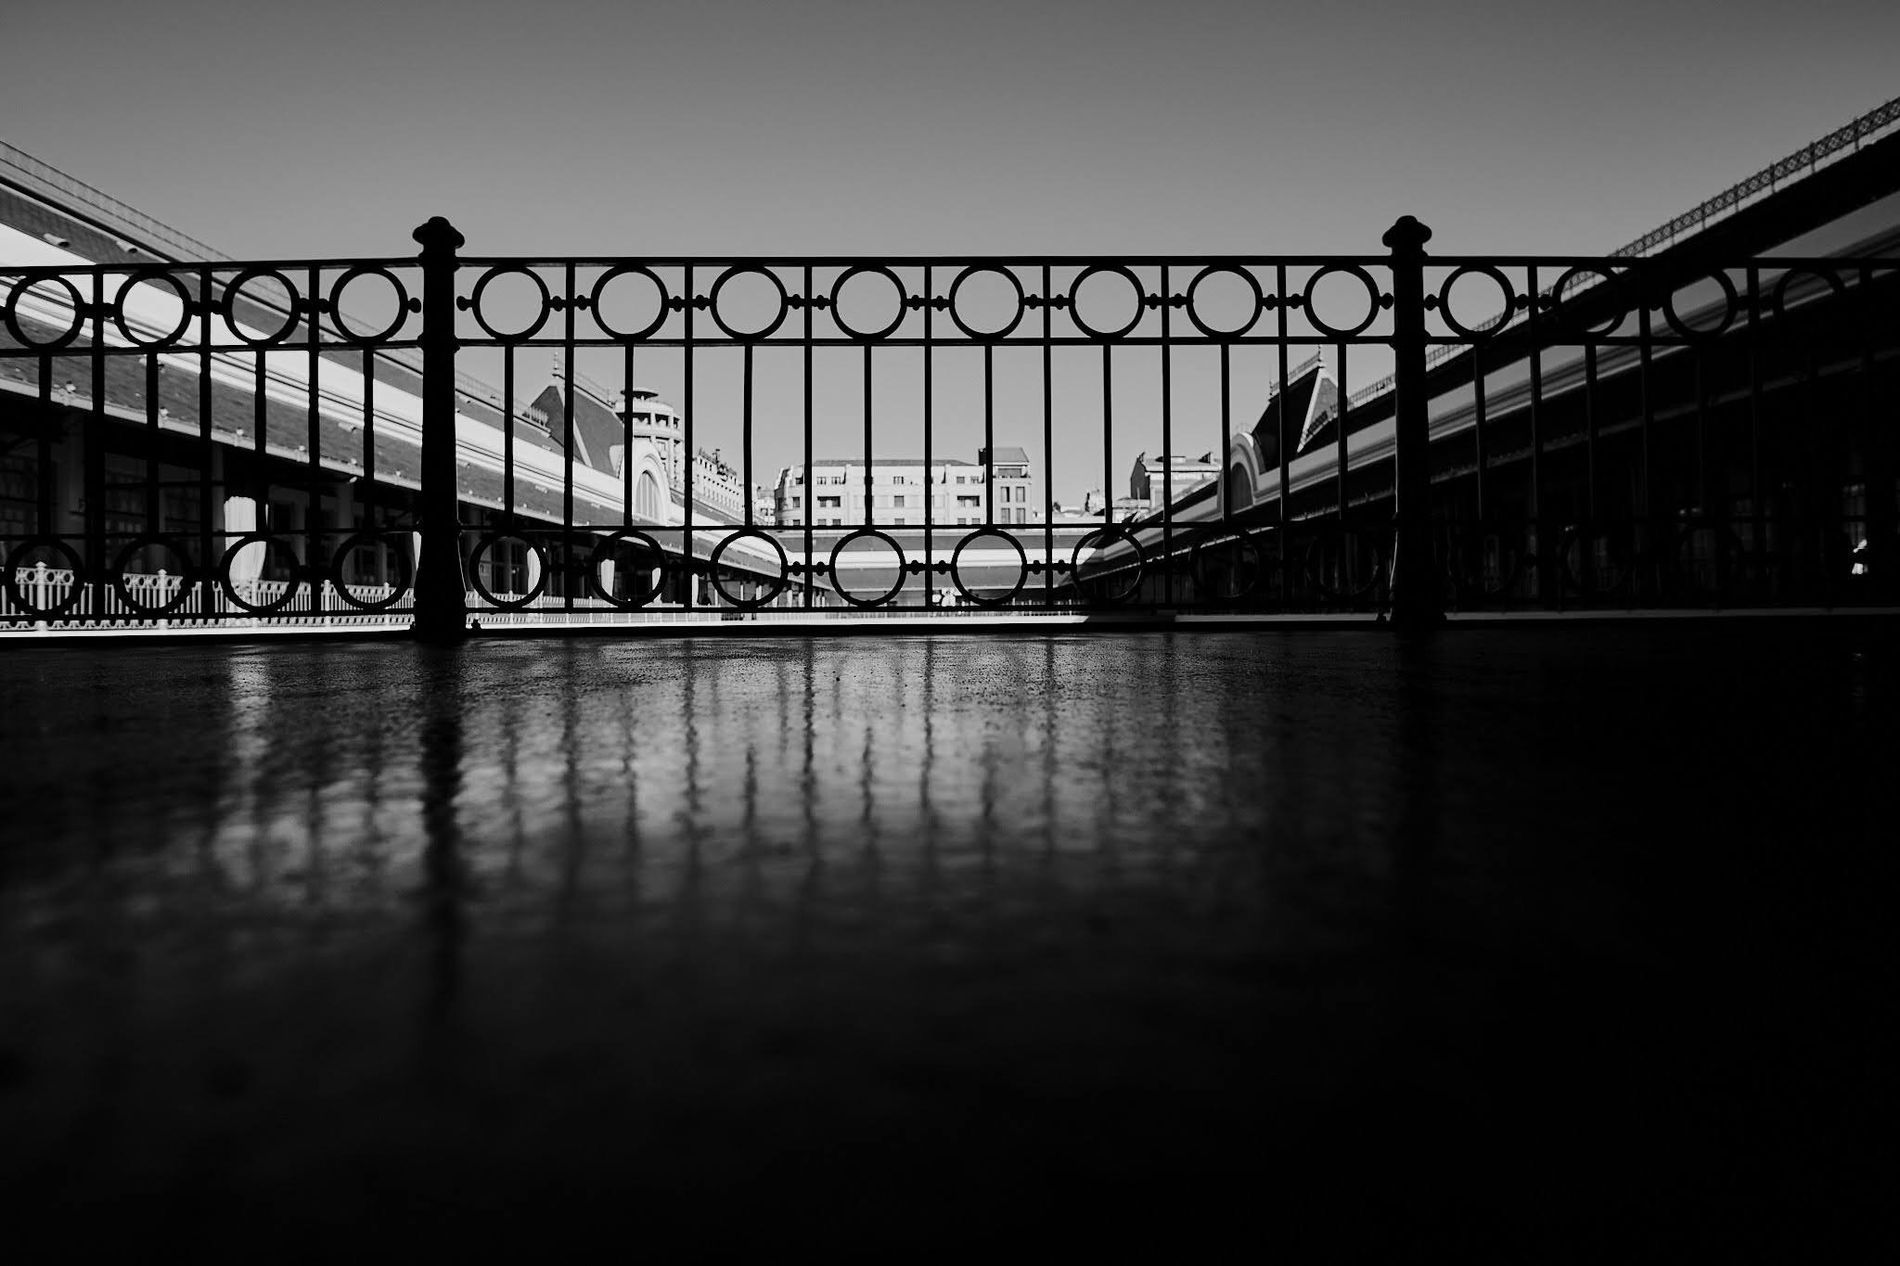
Symmetric Handrail
the black and white photograph captures a symmetrical patterned Handrail, it was taken at the ground level, we can see that the floor is shiny, and the sky is clear.
this architectural photograph was taken at a low angle, it was taken with a black and white filter so it gives sad vibes, the mood is loneliness, while the color palette is black and white.
Labels: Handrail, Railing, Bicycle, Transportation, Vehicle, Bridge, Person, Floor, Flooring, Silhouette, Sky
Camera: FUJIFILM X-T4
Lens: XAF 12mm F2.0
Aperture: F5.6
Exposure: 1/1800 sec
ISO: 320
Focal length: 12